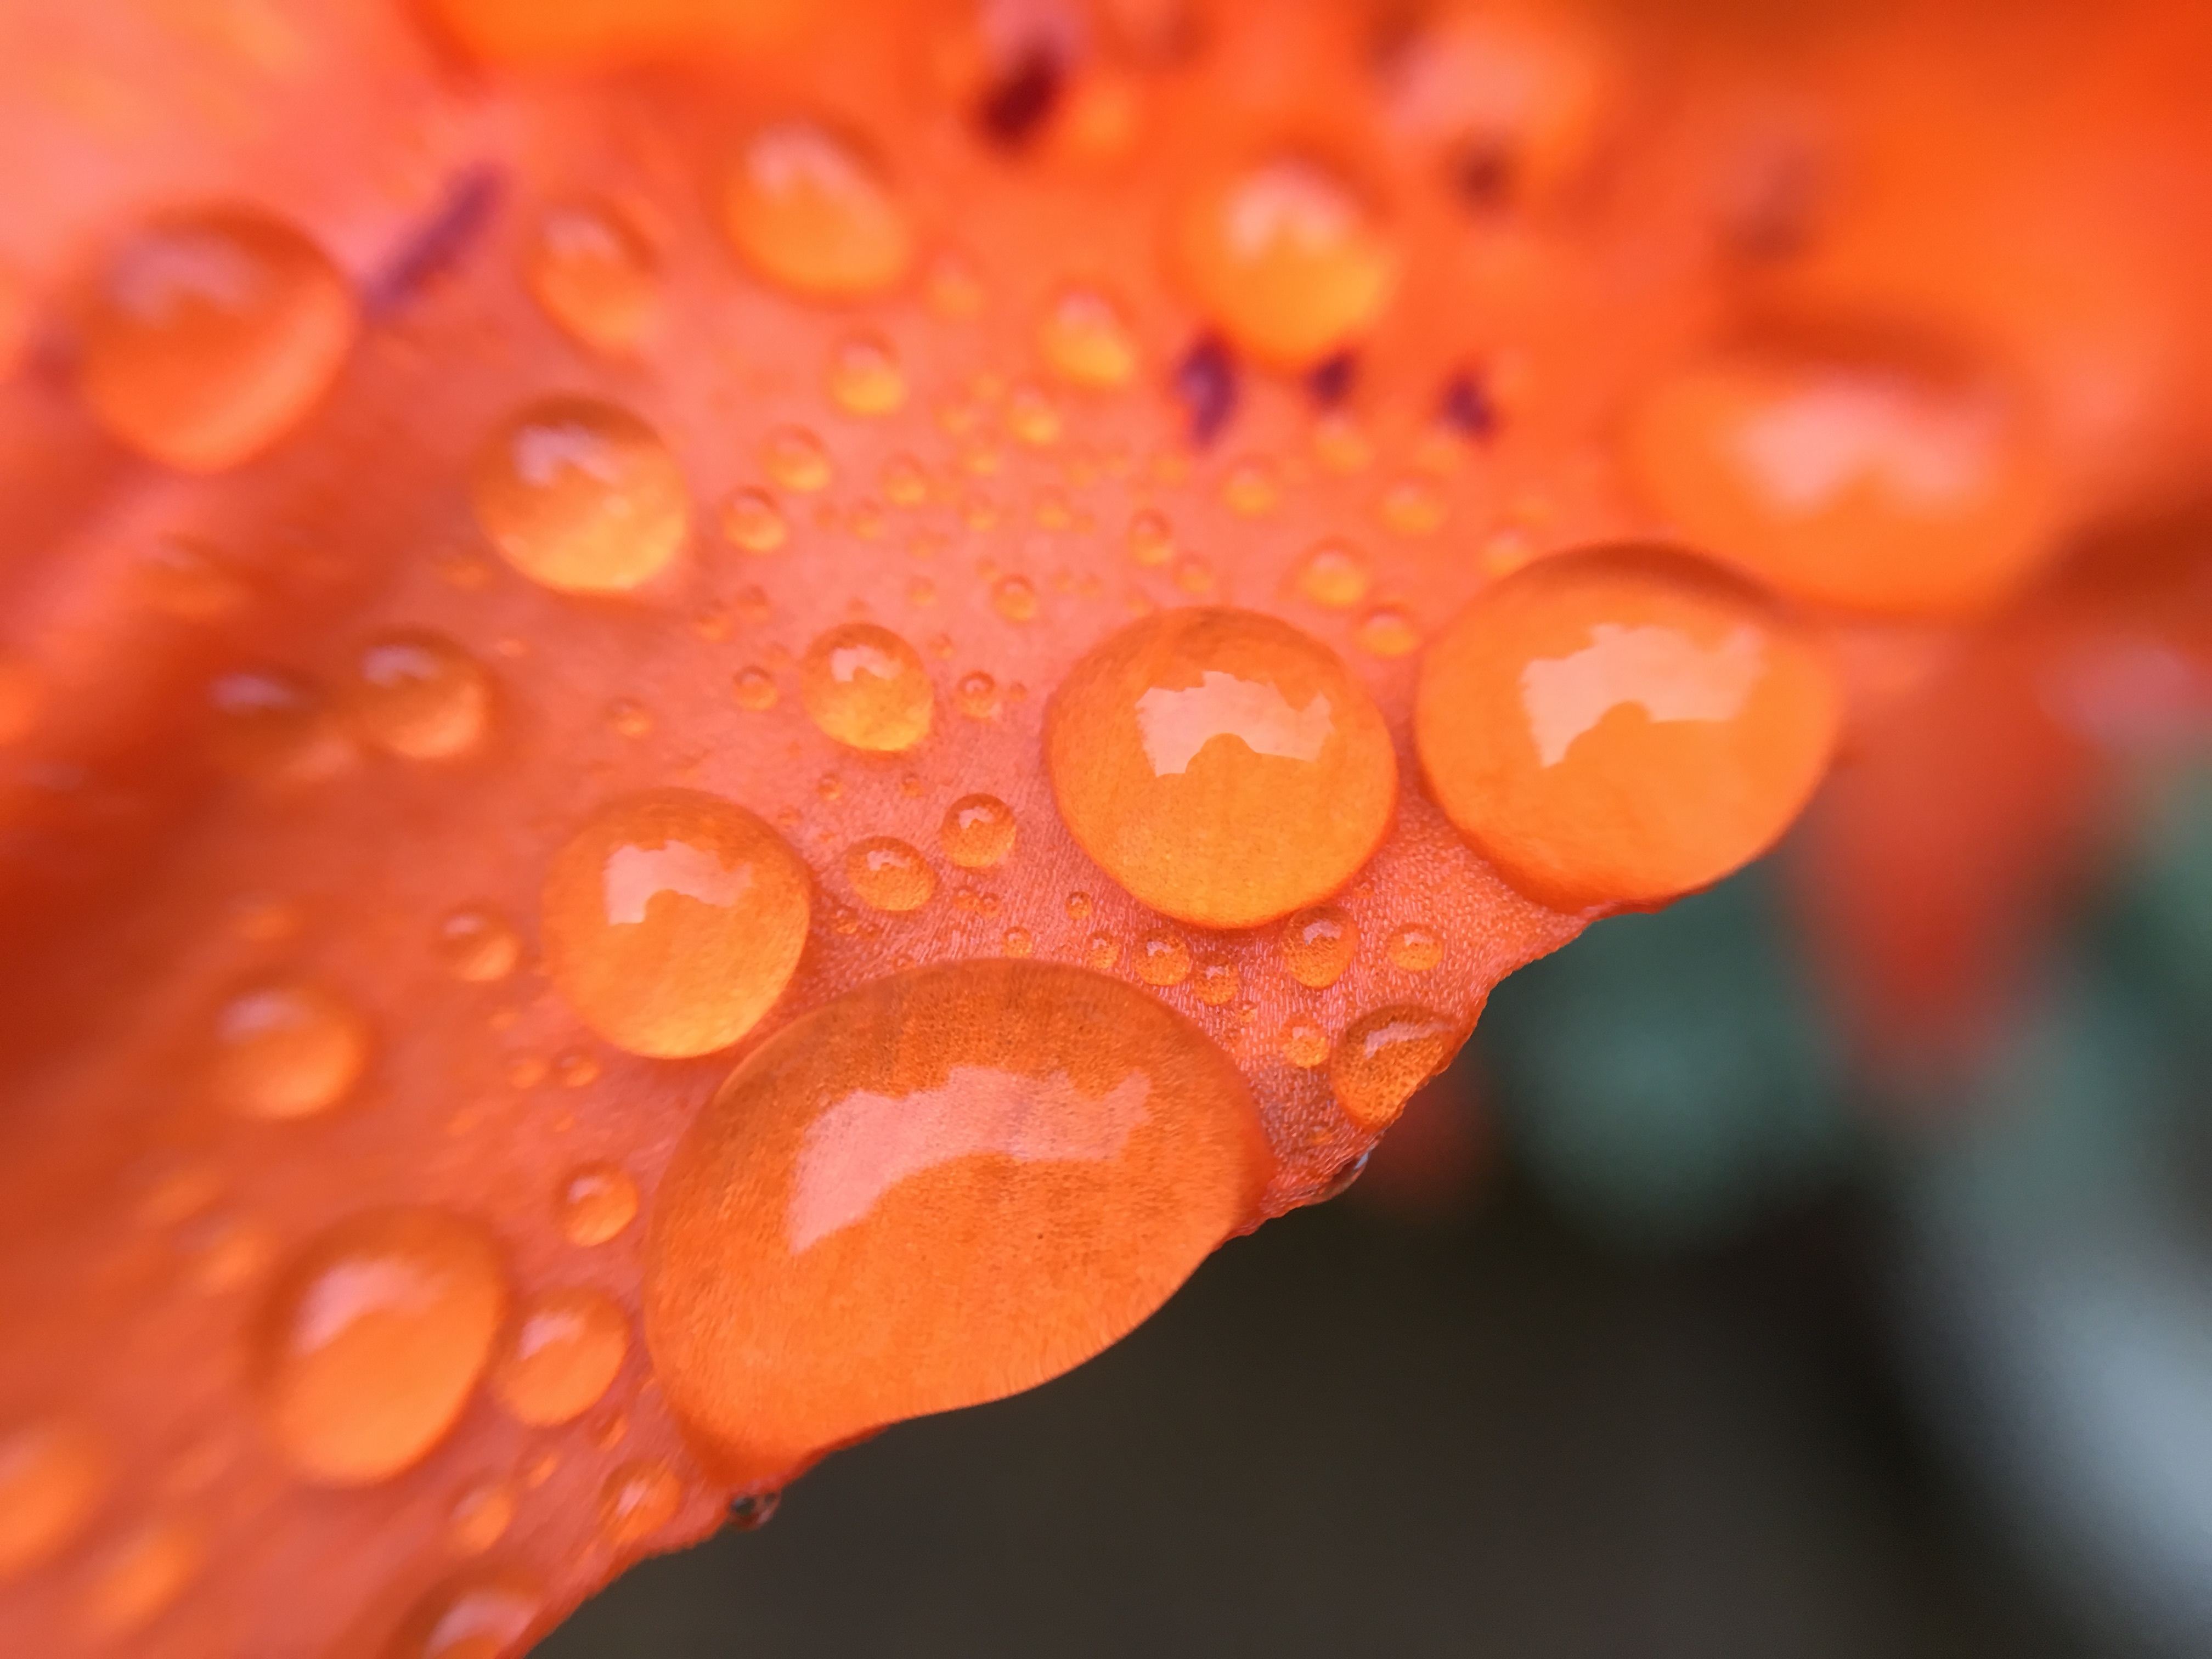
water, dew, plant, photography, leaf, flower, petal, pollen, red, autumn, yellow, flora, close up, raindrops, lily, moisture, macro photography